Giovanni Michelotti

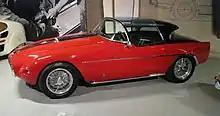
Fiat 8V "Demon Rouge"

Michelotti did present a few cars under his own name. The Shellette was a beach car with wicker seats and dashboard in the spirit of Ghia's, Fiat 500 and 600 Jollys. The Shellette was designed in collaboration with yacht designer Philip Schell. Originally constructed with DAF underpinnings, this was later changed to Fiat 850 mechanicals. Unlike the Ghia Jolly, the more powerful Shellette was a reasonably useful car having a heater and various other creature comforts. It was also capable of a cruising speed. Only about 80 were built, with around ten still in existence. Famous buyers included the Dutch Royal Family, who used an early DAF-based Shellette at their summer property in Porto Ercole, and Jacqueline Onassis, who employed a later model on the Onassis' private island Skorpios.